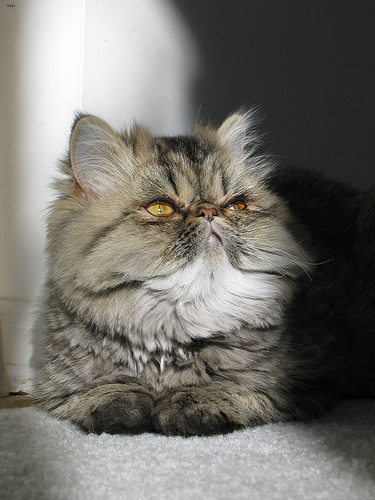
Animal: cat
Breed: Persian